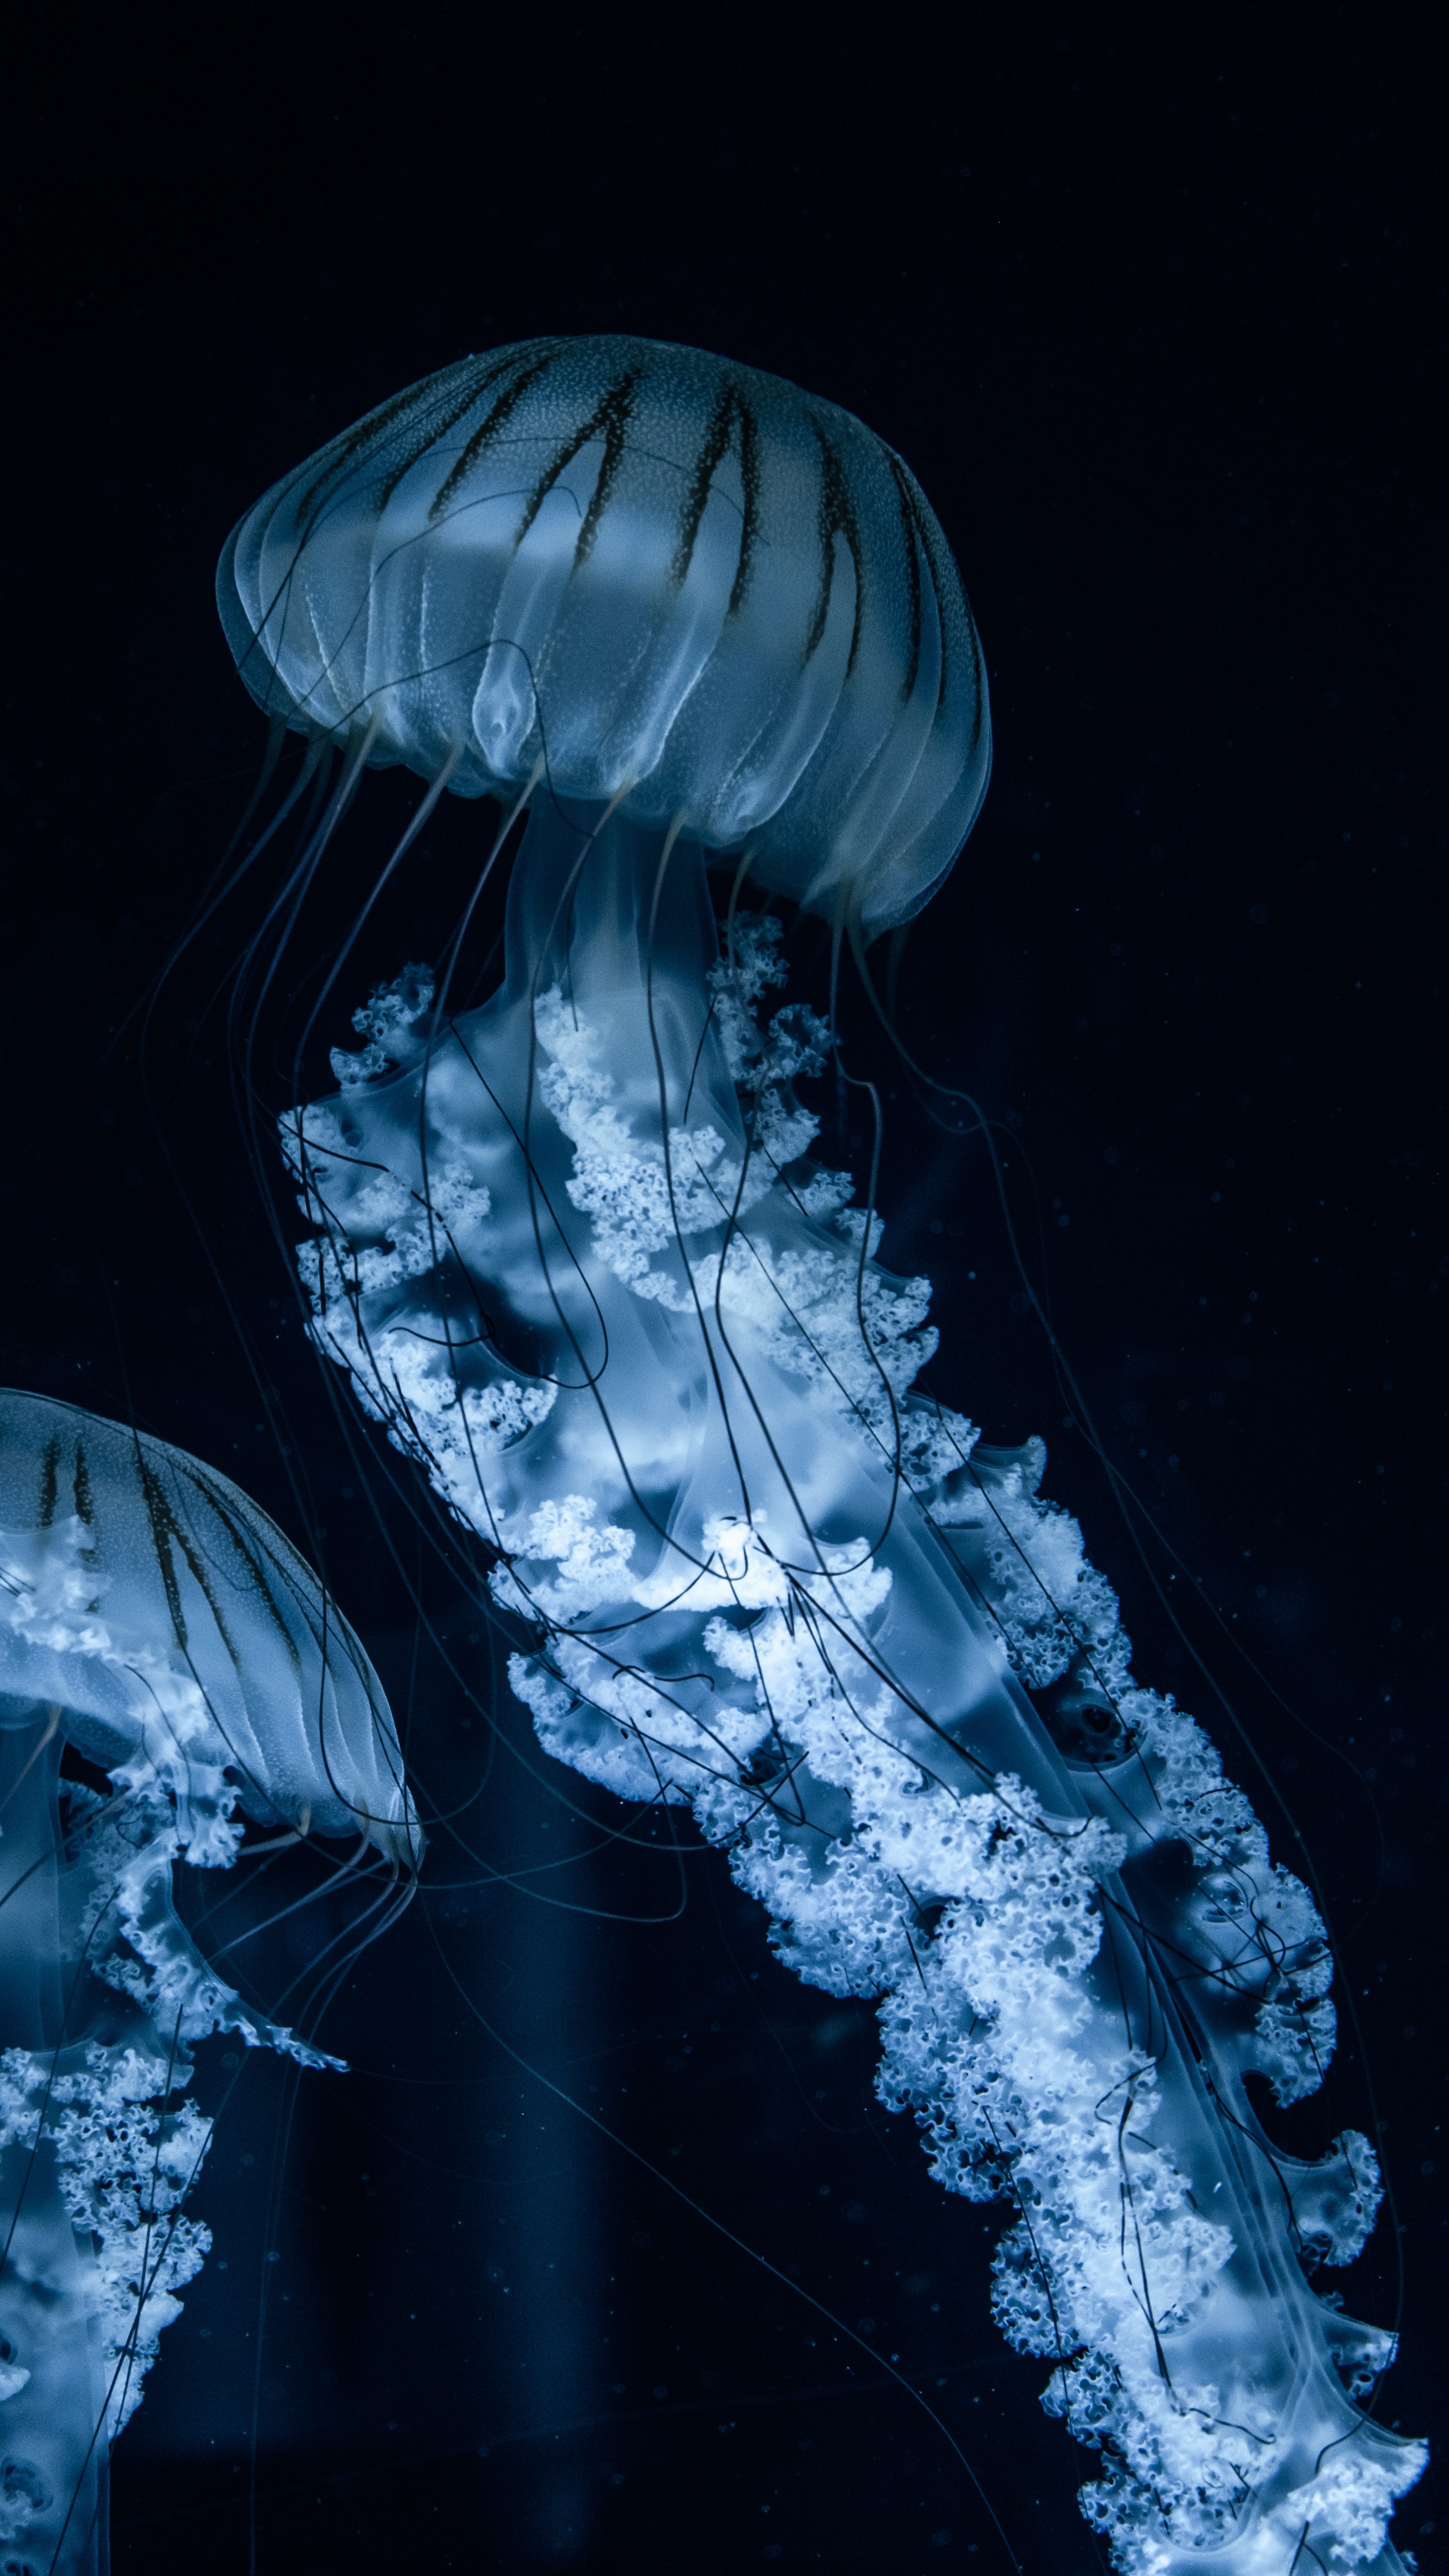
sea, organism, marine invertebrates, art, font, electric blue, jellyfish, Transparent material, darkness, design, freezing, fashion accessory, bioluminescence, marine biology, science, water, cnidaria, graphics, winter, symmetry, graphic design, illustration, invertebrate, plankton, visual arts